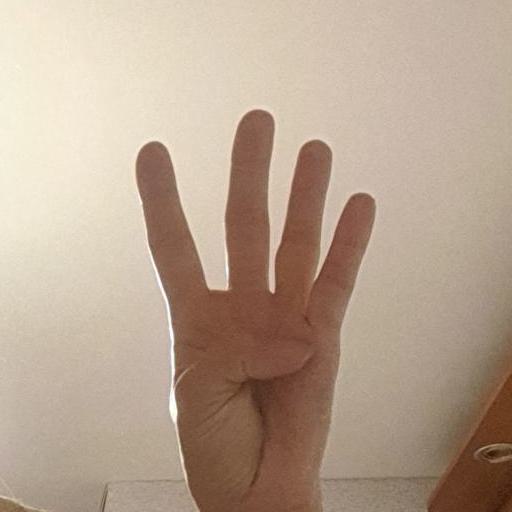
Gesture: four